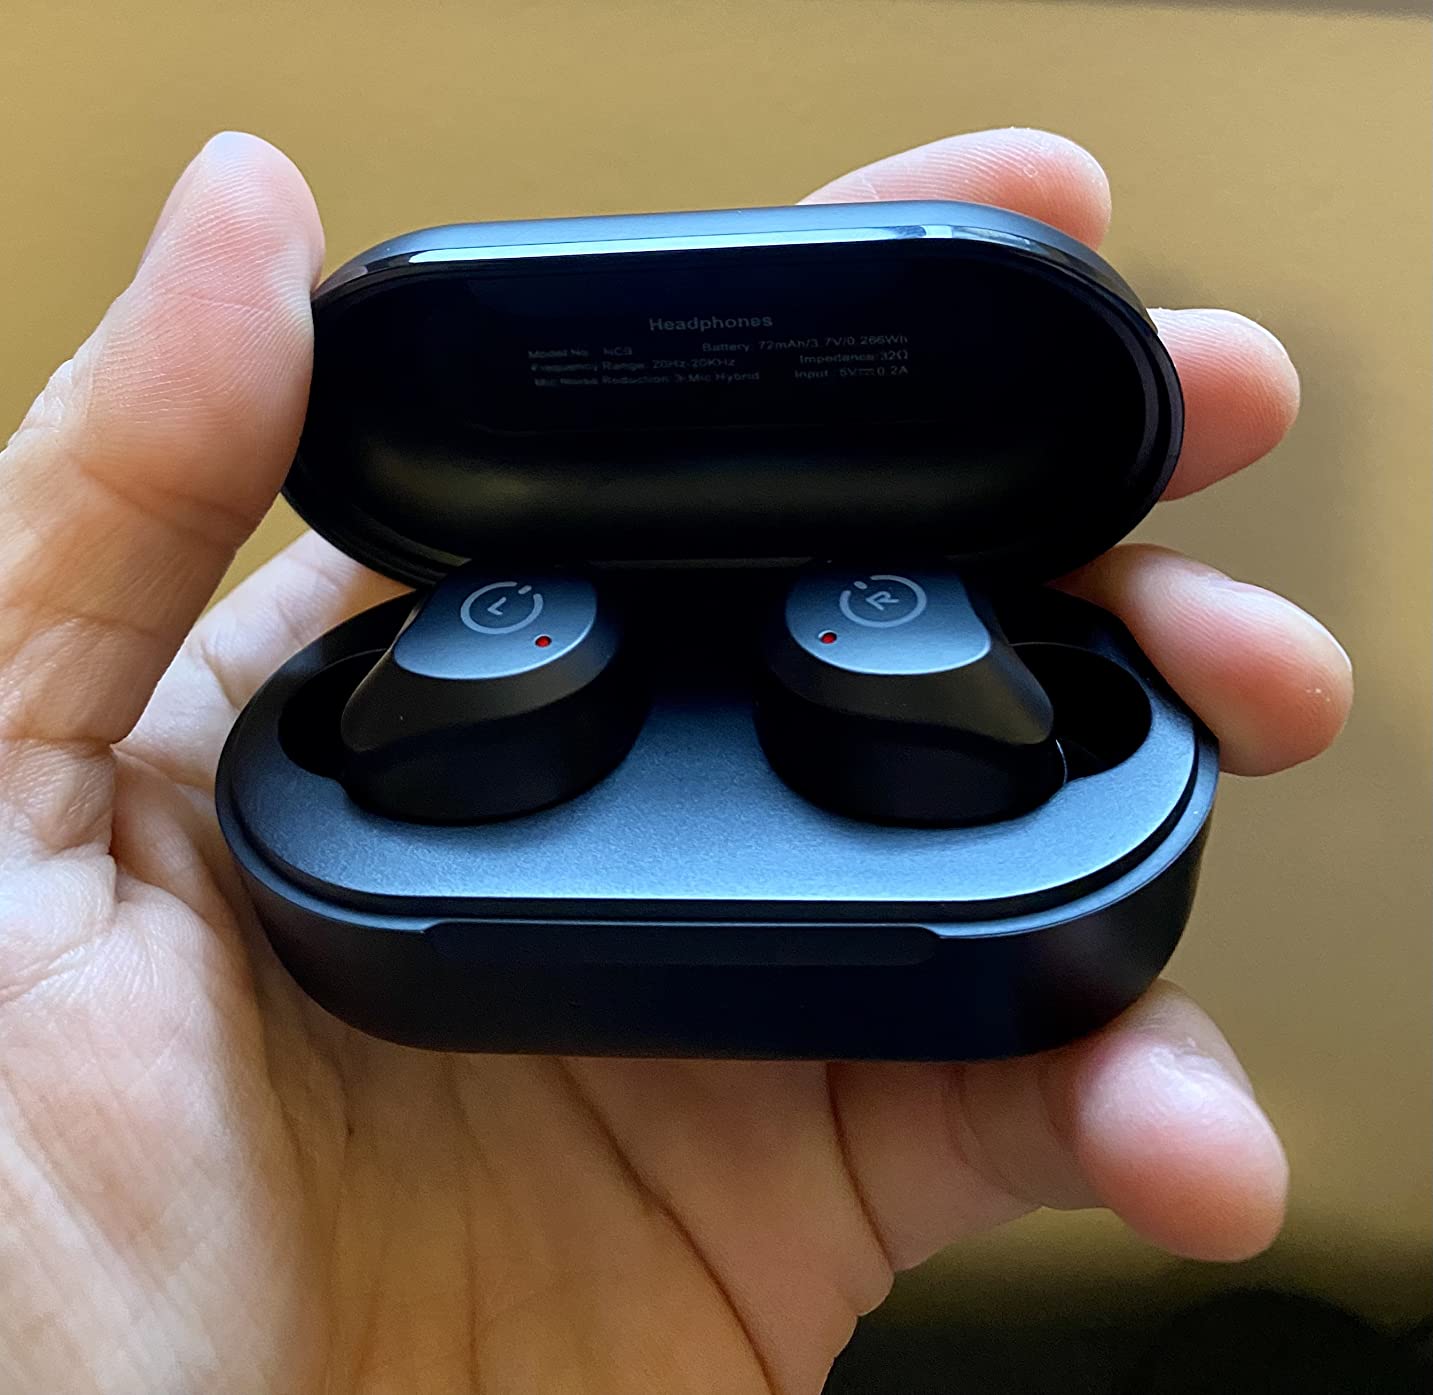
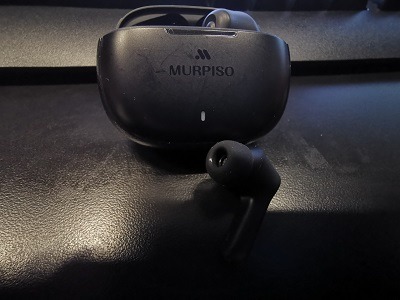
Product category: earbuds
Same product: no